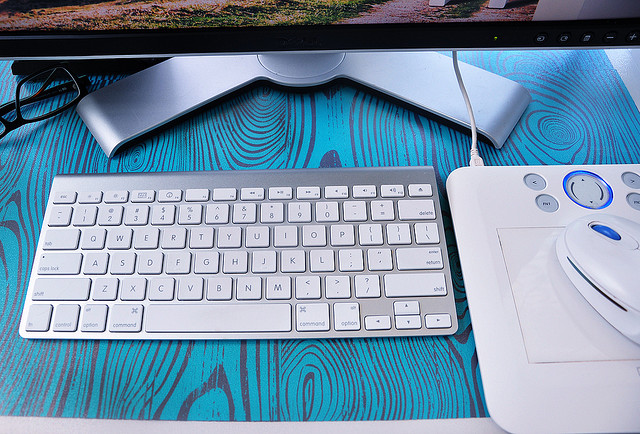
user: Given an image and a question. Answer the question in a short answer. Question: What is this device used for? Short Answer:
assistant: type